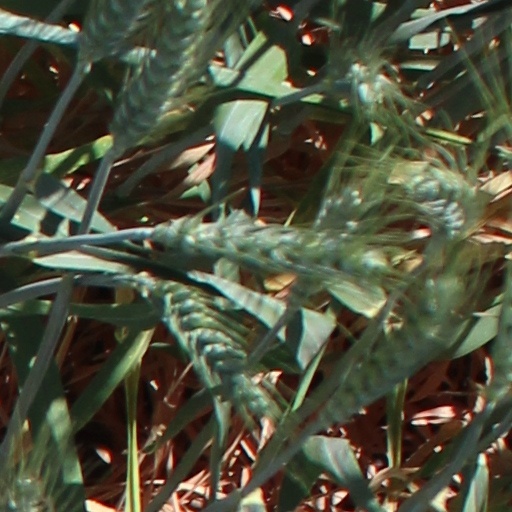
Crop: wheat